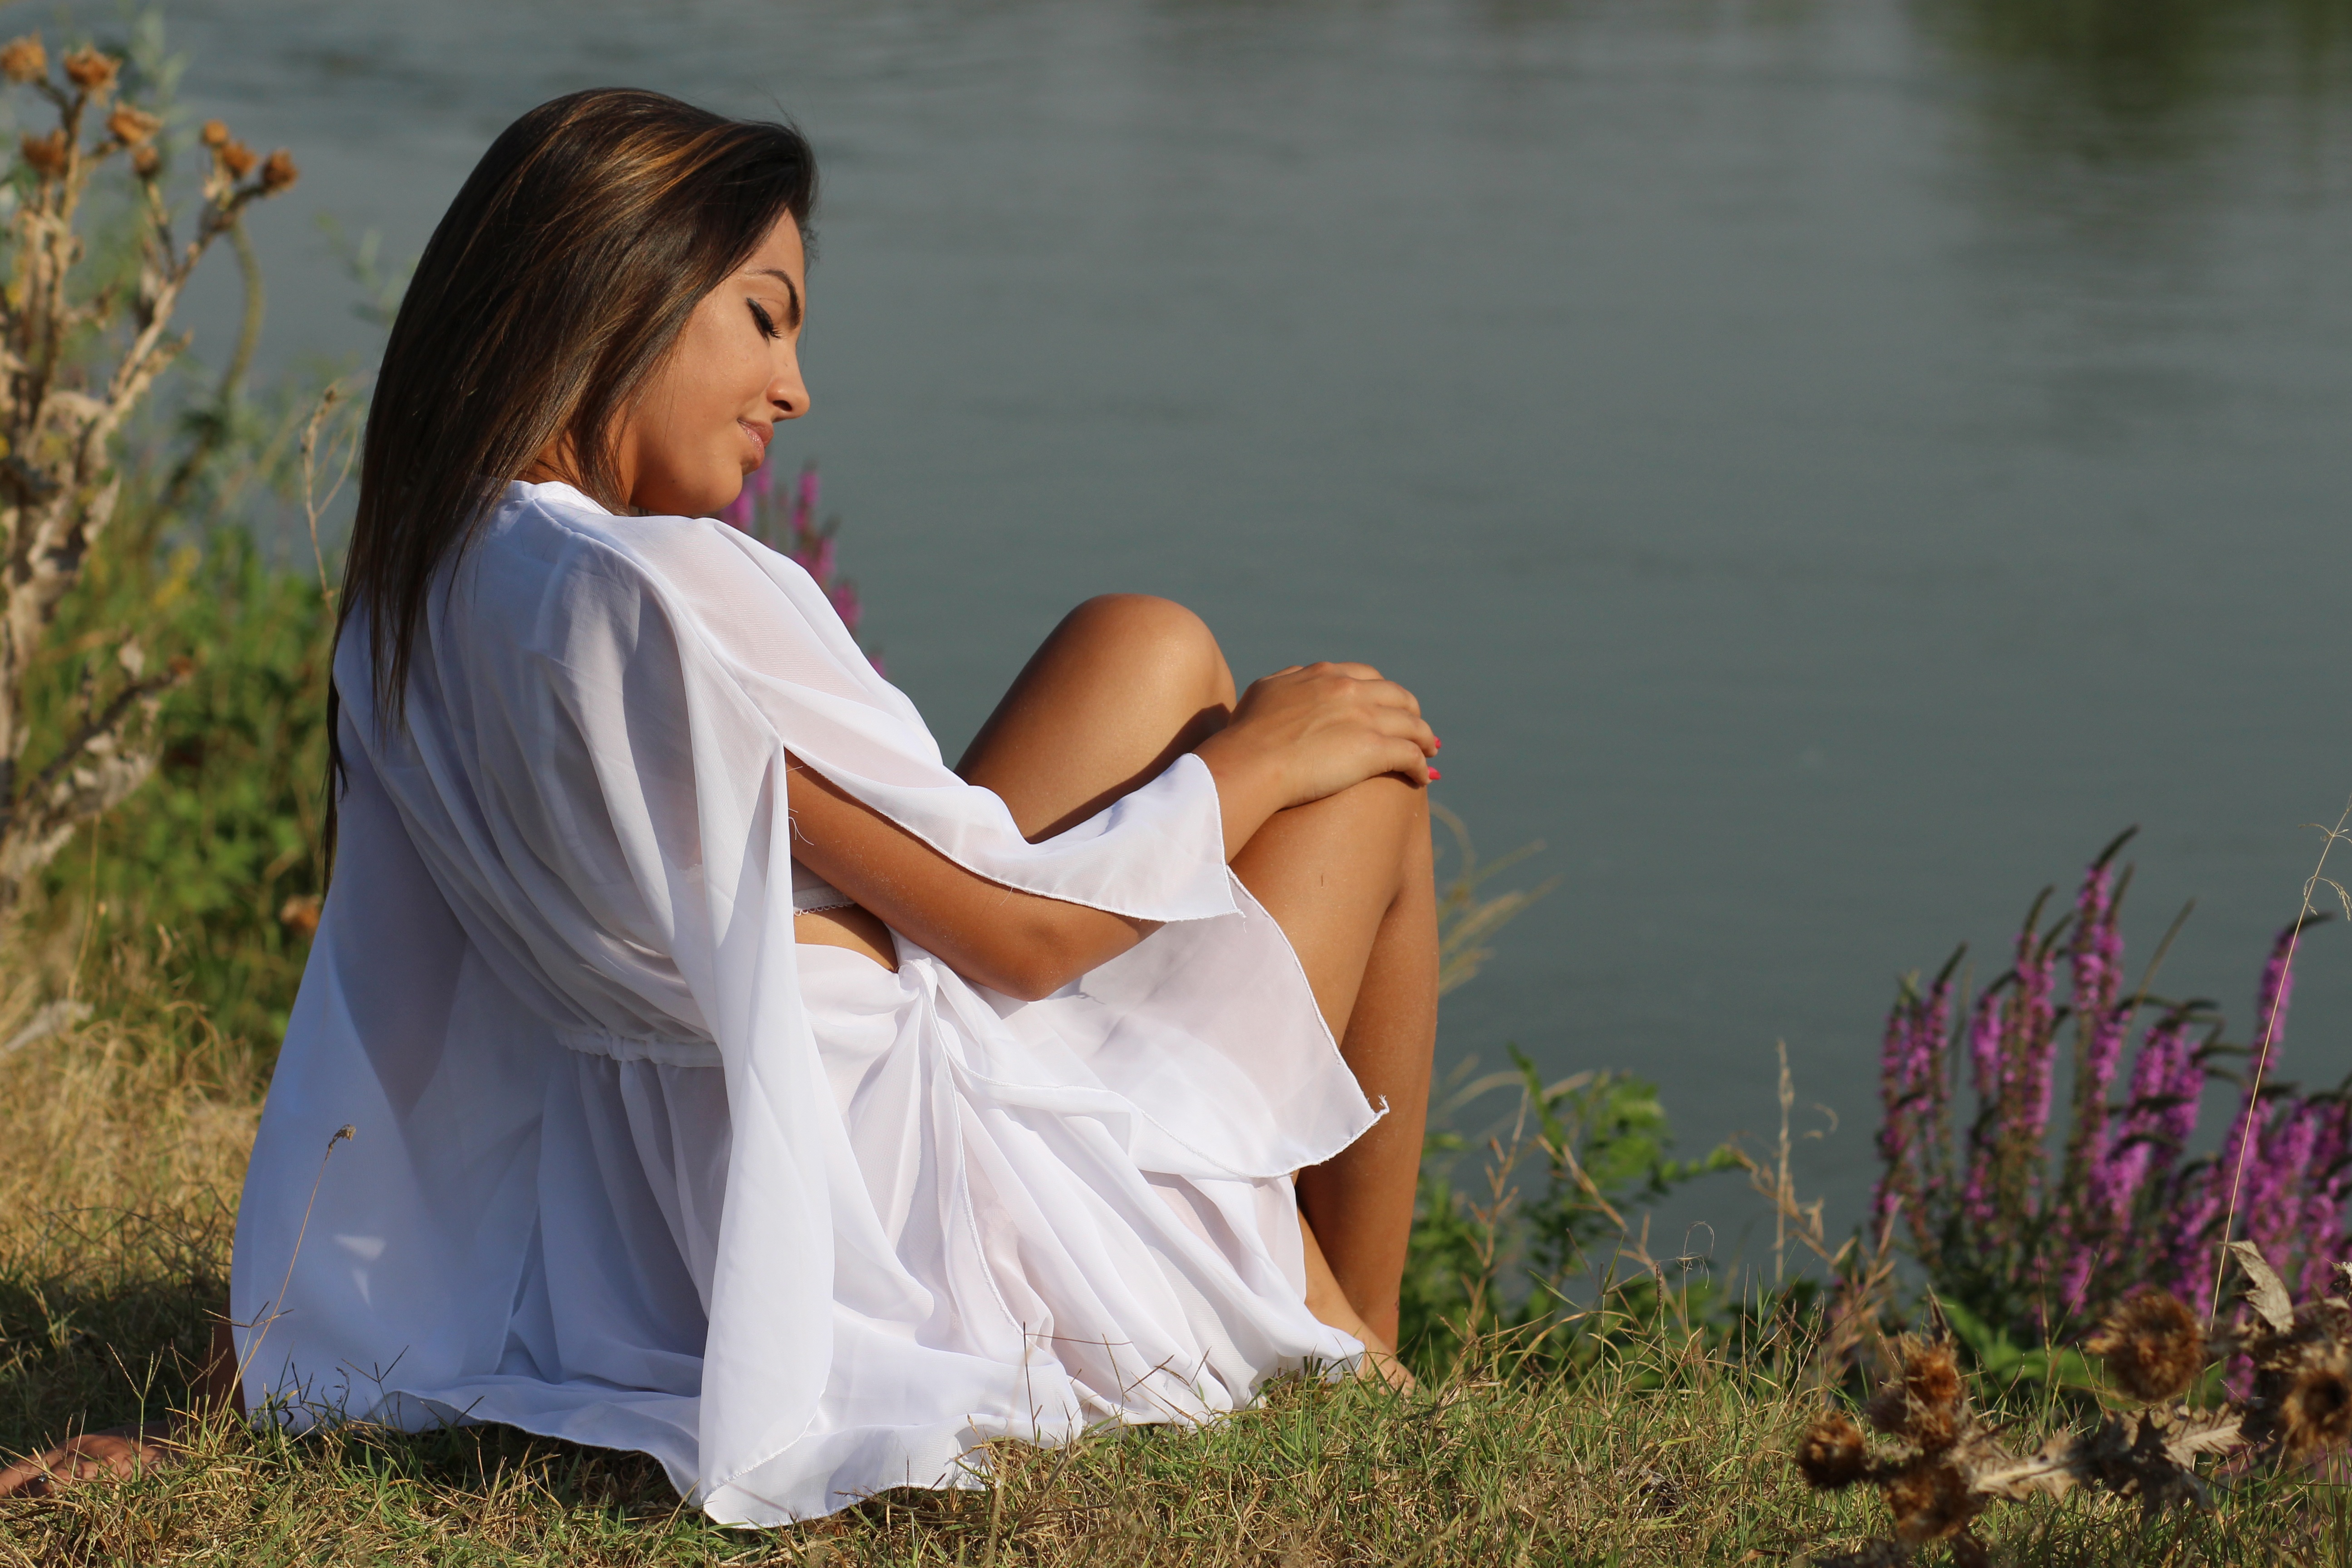
person, girl, woman, white, photography, sunlight, lake, model, spring, brown, romance, child, dress, photograph, beauty, sensual, photo shoot, portrait photography